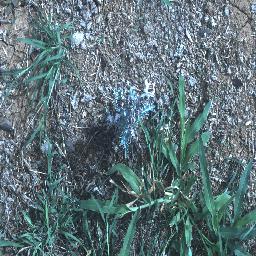
Label: negative